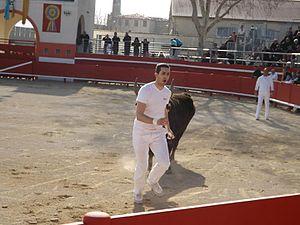
Hadrien Poujol, né le 18 mars 1983 à Lunel, est un raseteur français, trois fois vainqueur de la Cocarde d'or.